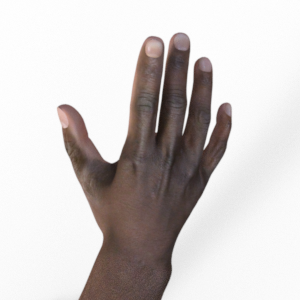
Label: paper